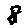
Label: 8